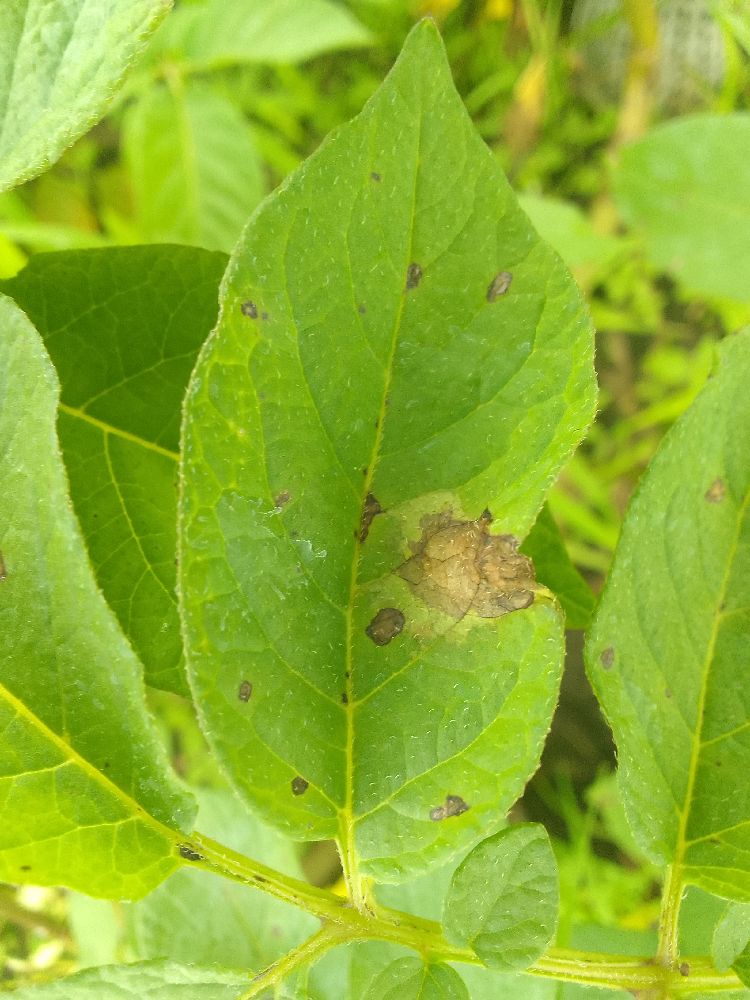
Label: Late blight